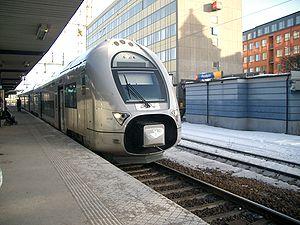
X40 est une série de trains régionaux électriques à deux niveaux exploitée par l'opérateur ferroviaire suédois Statens Järnvägar.